Henry Holland (architect)

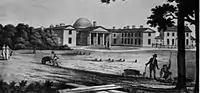
West front, Brighton Marine Pavilion (Royal Pavilion Brighton) as designed by Holland

In 1776 Holland designed Brooks's club in St James's Street, Westminster. Build of yellow brick and Portland stone in a Palladian style similar to his early country houses. The main suite of rooms on the first floor consisted of the Great Subscription Room, Small Drawing Room and the Card Room, Brook's was known for its gambling on card games, the Prince of Wales being a member. The interiors are in neoclassical style, the Great Subscription Room having a segmental barrel vault ceiling.